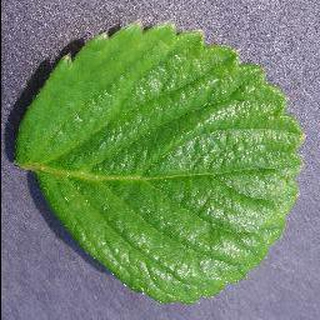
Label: healthy_strawberry